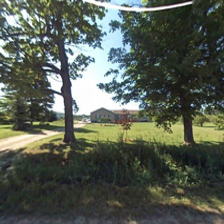
Label: streetView